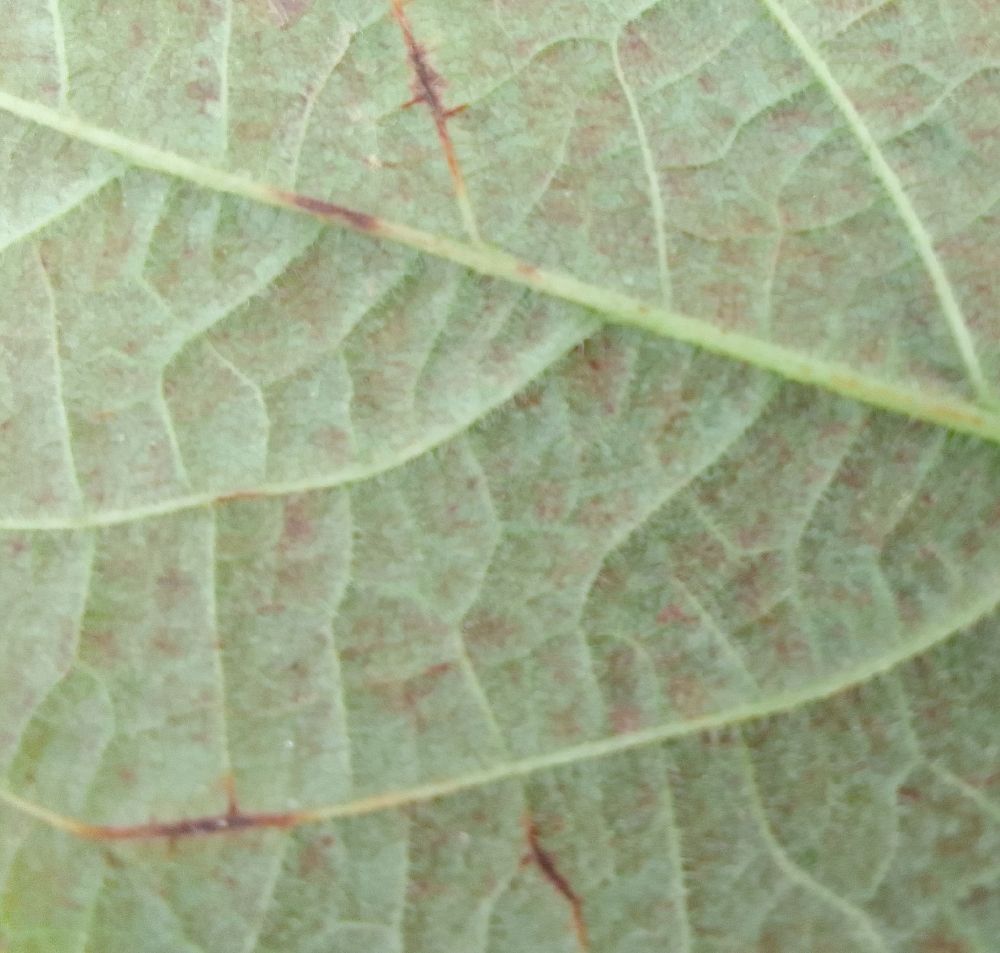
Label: anthracnose